Donna Troy

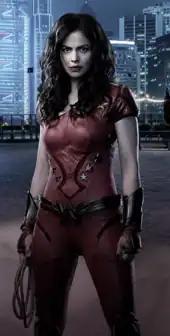
Conor Leslie as Donna Troy/Wonder Girl in "Titans"

Donna Troy as Wonder Girl appears in "Teen Titans Go!" (2004) #36 as a member of the Teen Titans.